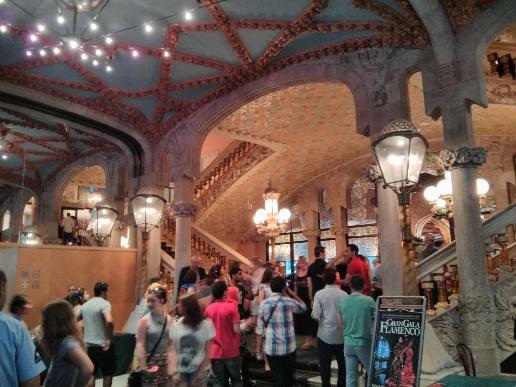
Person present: Yes